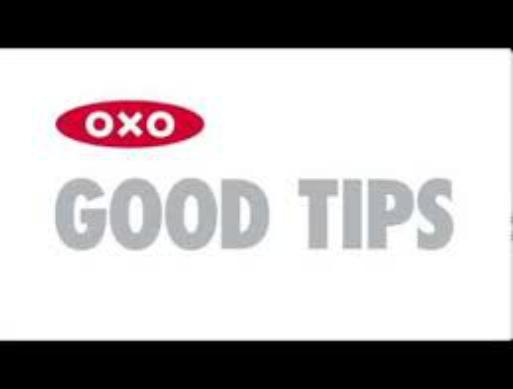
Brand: good grips
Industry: Necessities